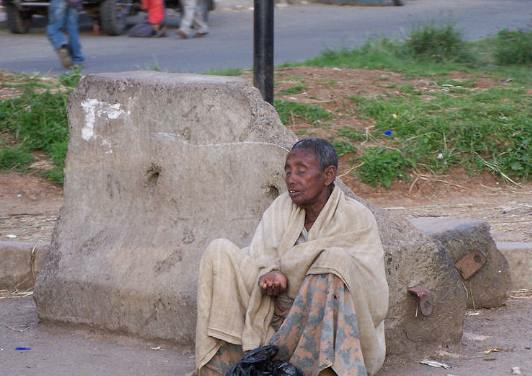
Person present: Yes